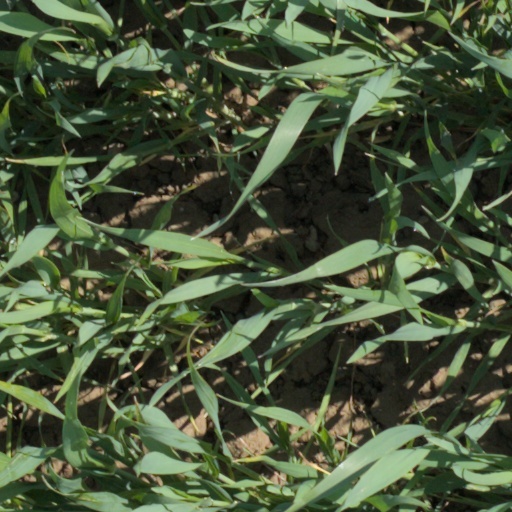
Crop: wheat